William Vivour

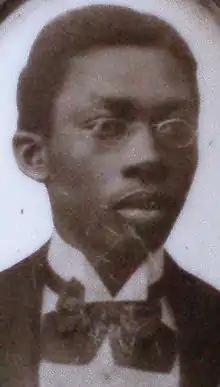
Portrait of W.A Vivour

William Allen Vivour ("fl." 1830-1890) was the single most successful 19th-century planter in Africa due to his substantial and flourishing cocoa plantation in Fernando Po (Equatorial Guinea). He was the son of a recaptive of Yoruba ancestry from present day Lagos and resettled in Sierra Leone by the British West Africa Squadron, and eventually settled in present day Equatorial Guinea and Nigeria.